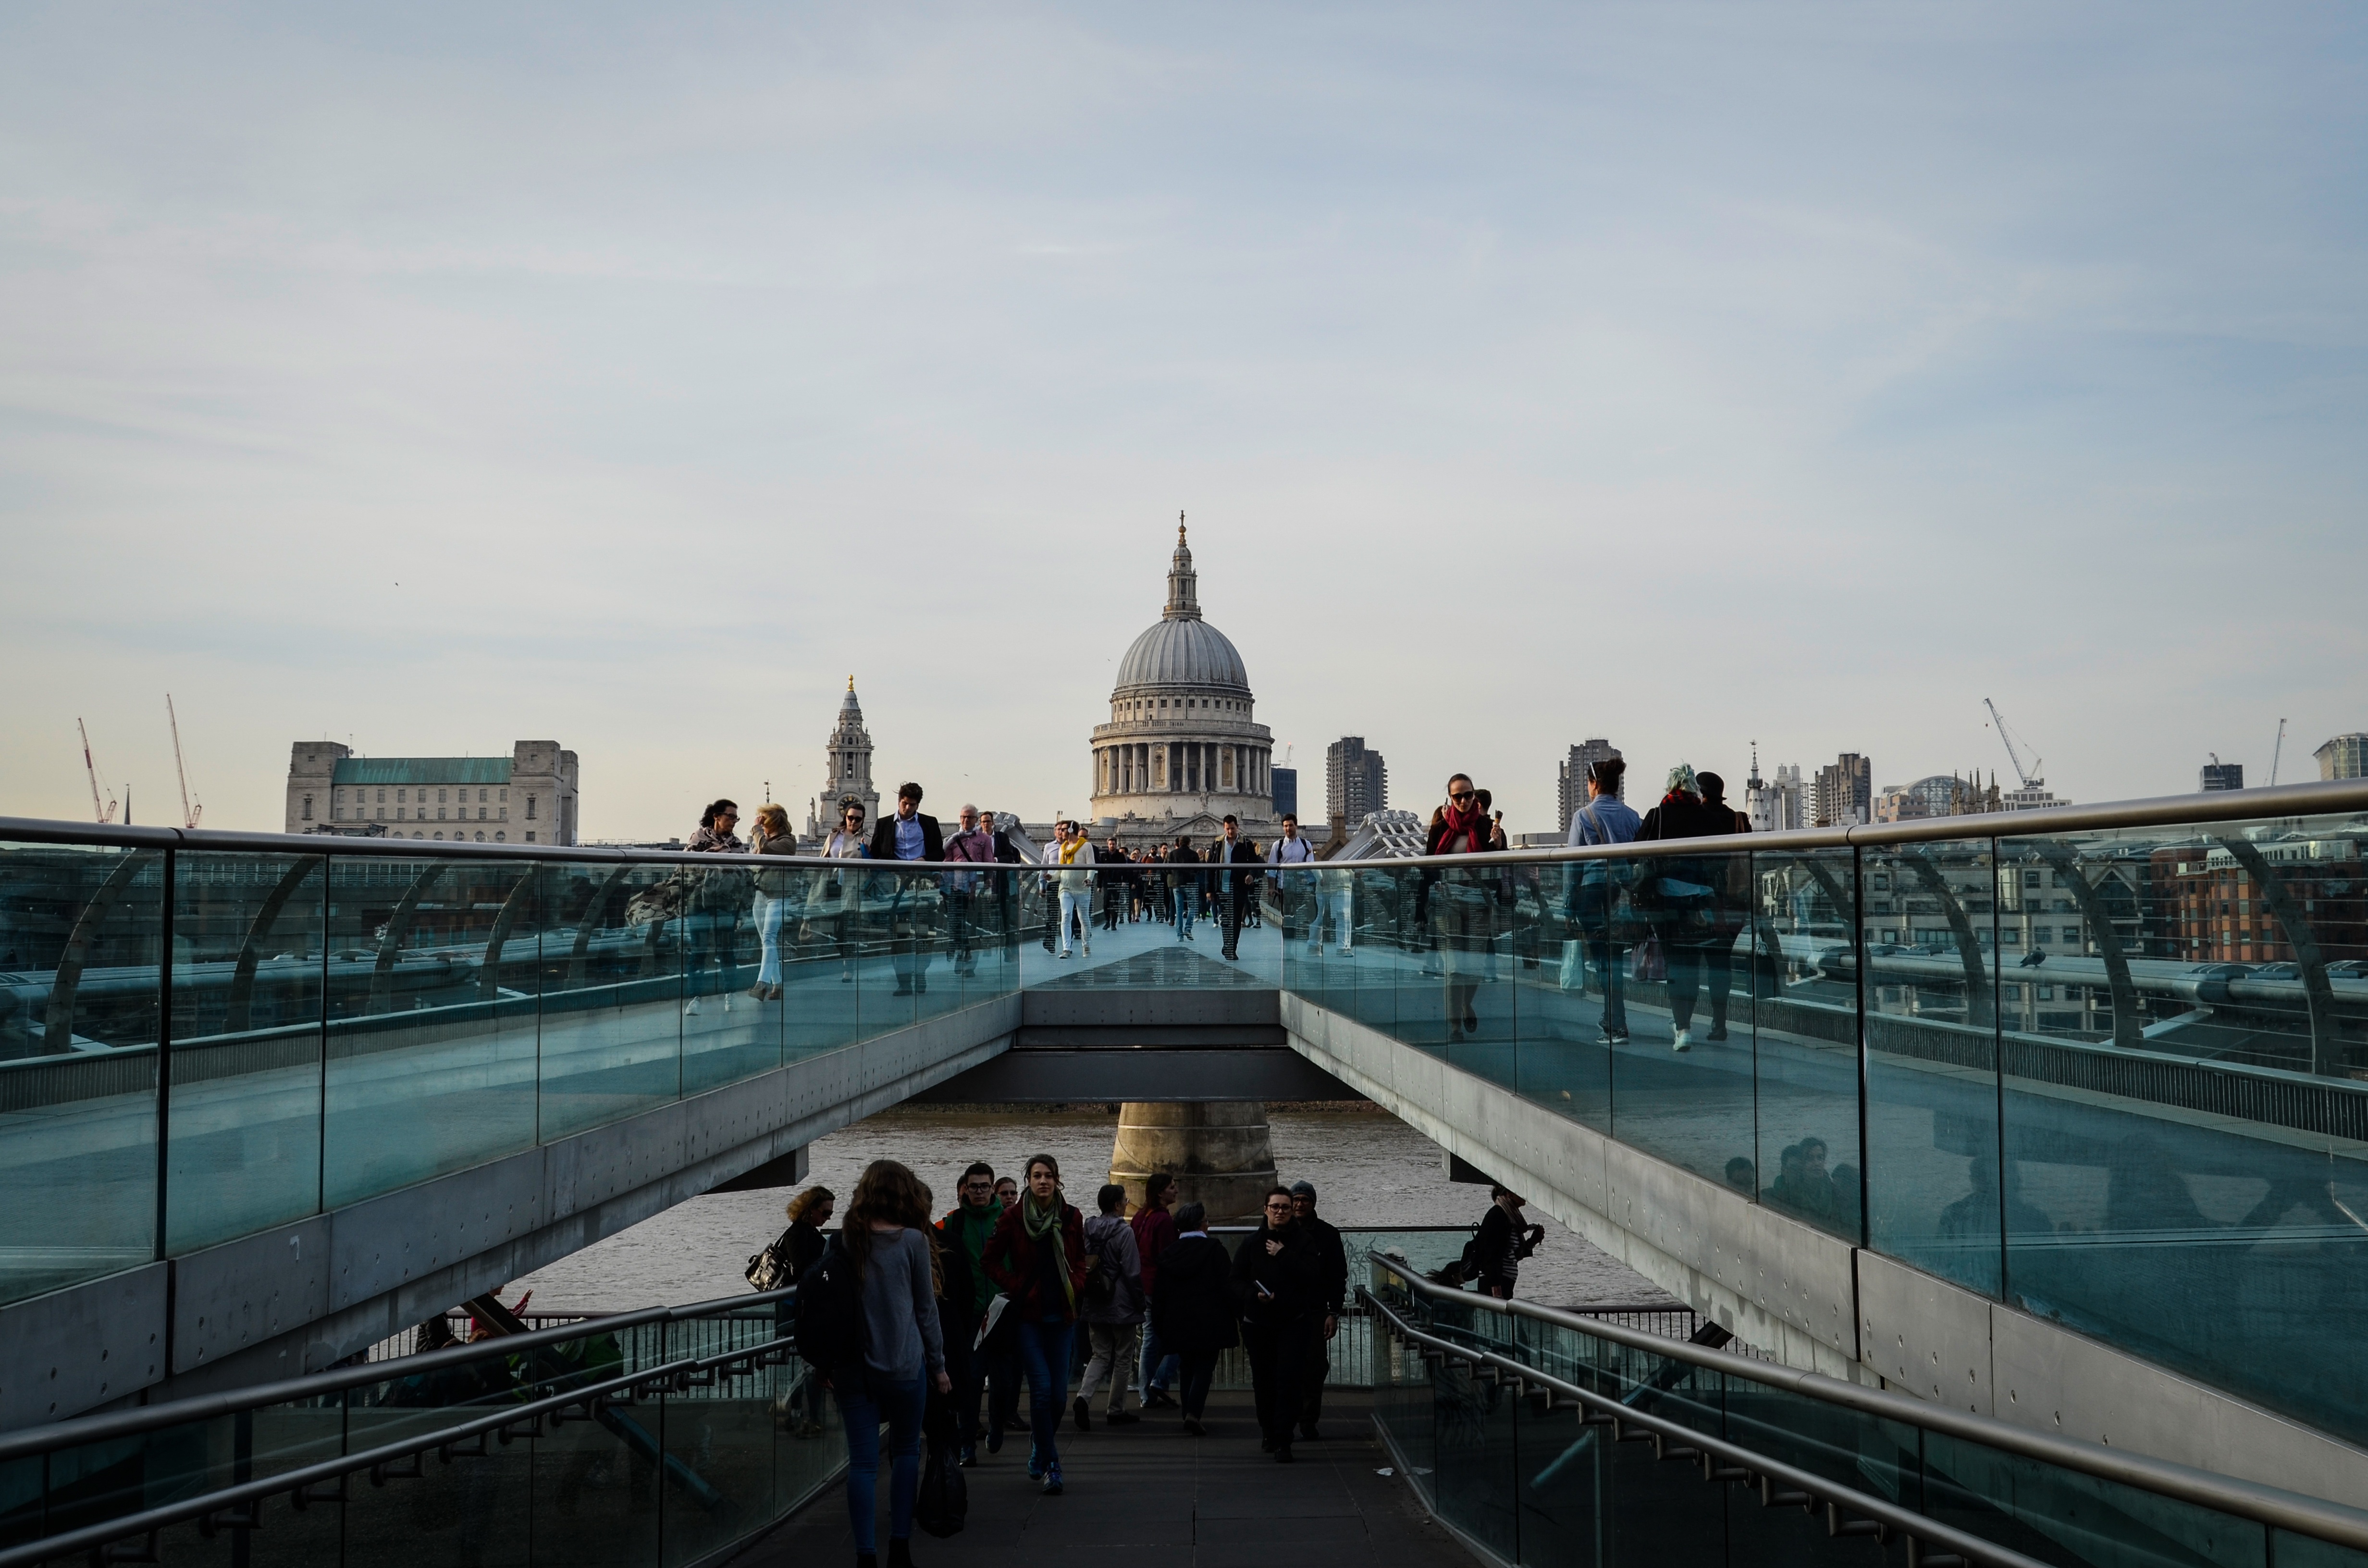
bridge, pier, walkway, cityscape, reflection, landmark, tourism, waterway